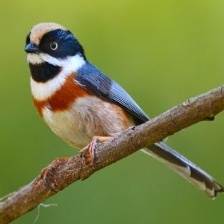
Species: BLACK THROATED BUSHTIT
Scientific name: AEGITHALOS CONCINNUS